Treebeard

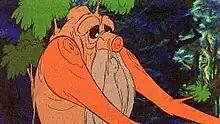
Treebeard, as portrayed in Ralph Bakshi's "The Lord of the Rings"

Treebeard has inspired artists and illustrators such as Inger Edelfeldt, John Howe, Ted Nasmith, Anke Eißmann, and Alan Lee. In Ralph Bakshi's 1978 animated adaptation of "The Lord of the Rings", John Westbrook provided the voice of Treebeard. Stephen Thorne voiced the character in BBC Radio's 1981 serialization.